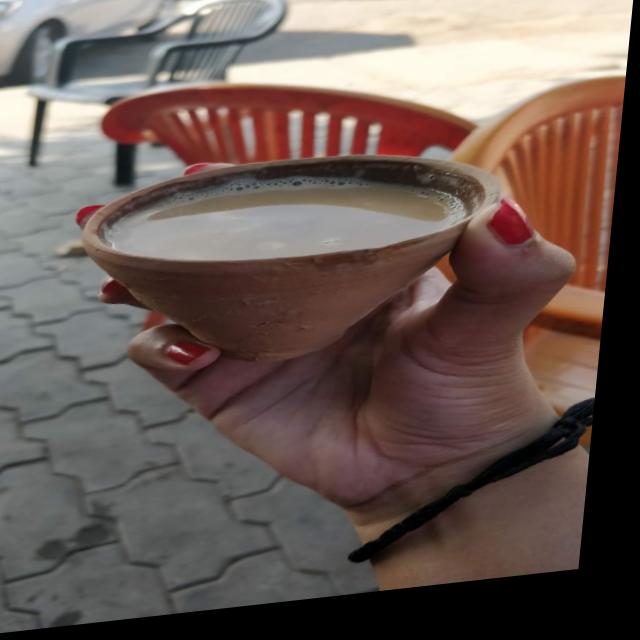
Dish: chai